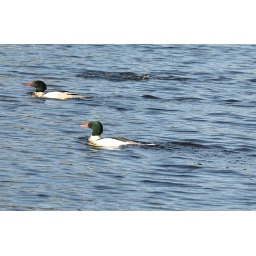
Seen while walking with a friend at Mill lake in Abbotsford, British Columbia. (09-12-02-9595)